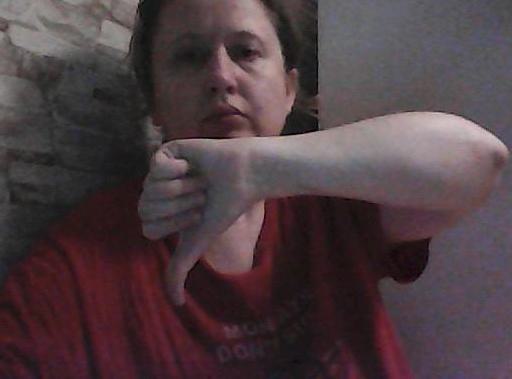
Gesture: dislike